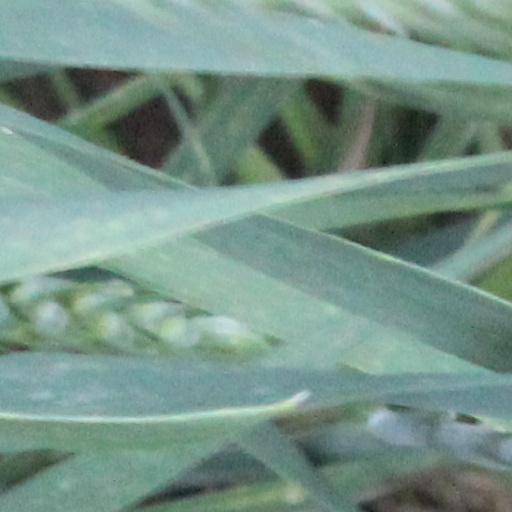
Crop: wheat